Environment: real
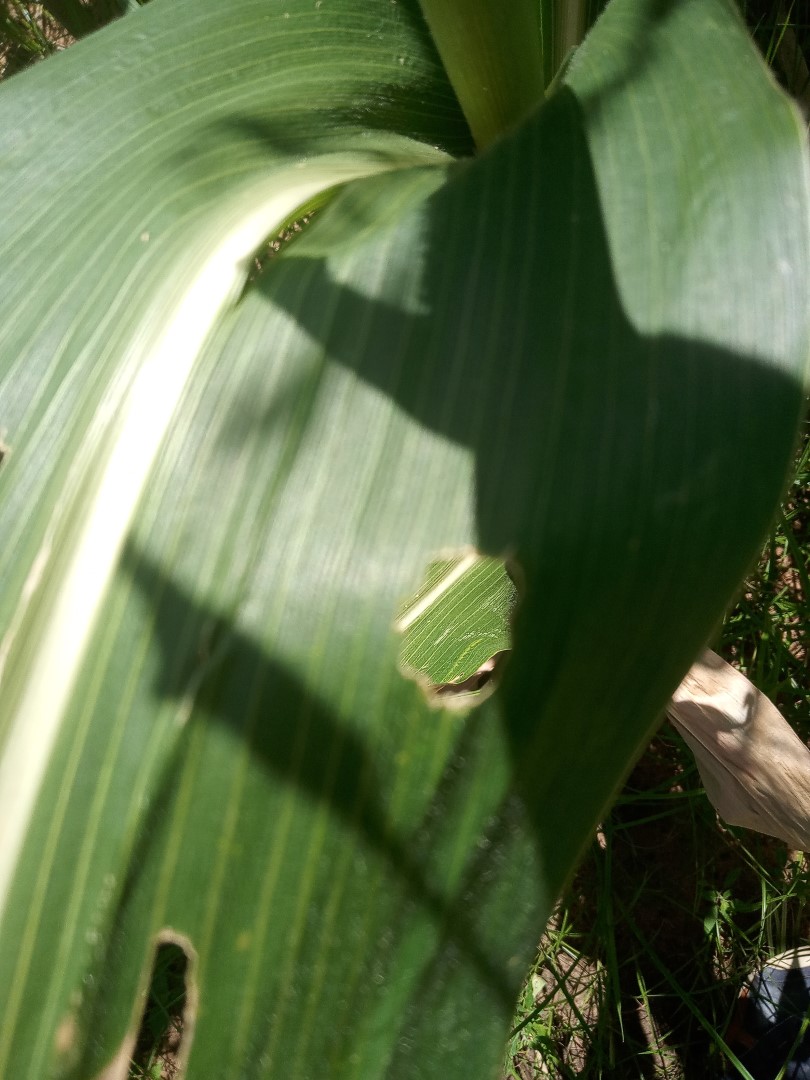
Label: fall_armyworm